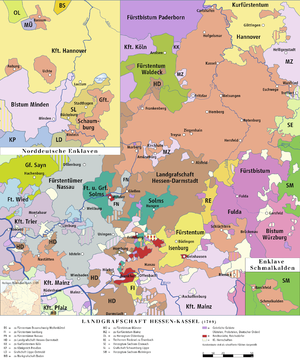
Hessen-Kassel
Hessen-Kassel i 1789
Hessen-Kassel i 1789
Landgrevskabet Hessen-Kassel var en småstat, et landgrevskab i Tyskland, der eksisterede fra 1567 til 1803, hvor det blev ophøjet til Kurfyrstendømmet Hessen, almindeligvis omtalt som Kurhessen. Dets uregelmæssigt formede hovedland lå overvejende i den nordlige del af den nuværende tyske delstat Hessen. Landgrevskabet var et rigsumiddelbart territorium i Det Tysk-romerske rige og blev regeret af en sidelinje af Huset Hessen. Hovedstaden var Kassel.